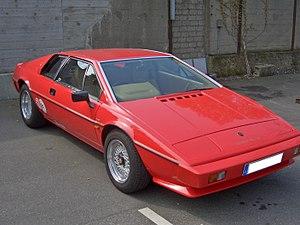
La Lotus Esprit est une automobile du constructeur britannique Lotus. Voiture de sport deux places, elle est dérivée d'un concept car d'Italdesign présenté à Turin en 1972, avec moteur à l'arrière, un châssis-poutre en acier, et une carrosserie en polyester stratifié. Fabriquée de 1976 à 2004, c'est une des voitures de sport les plus longtemps fabriquées de l'histoire de la construction automobile de série. Elle a connu vingt-quatre variantes.